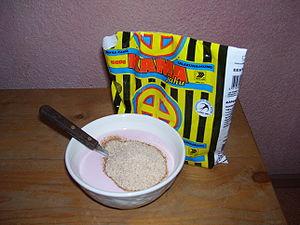
Le kama, talkkuna ou tolokno est un mélange traditionnel estonien, finlandais et russe de farines finement moulues. La poudre de kama ou de talkkuna se compose de farines grillées d’orge, de seigle, d’avoine et de pois. On peut substituer de la farine de blé à la farine d'avoine, ou bien ajouter au mélange des haricots noirs concassés.